Tropeiro

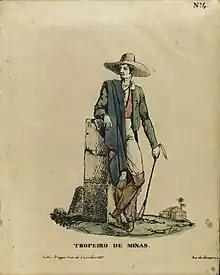
Tropeiro from Minas Gerais

Tropeiro is the designation given to troop and commissions drovers of horse, cattle and mule moving between commercial regions and consumer centers in Brazil from the 17th century.